The Boys of the Old Days Didn't Use Hair Gel (1937 film)

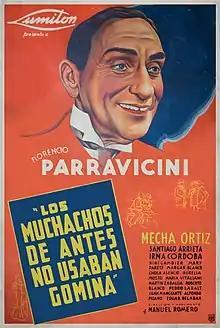
Theatrical release poster

The Boys of the Old Days Didn't Use Hair Gel (Spanish: Los muchachos de antes no usaban gomina) is a 1937 Argentine historical drama film directed and written by Manuel Romero and starring Florencio Parravicini, Mecha Ortiz and Santiago Arrieta. It is one of the most representative films of the Golden Age of Argentine cinema.